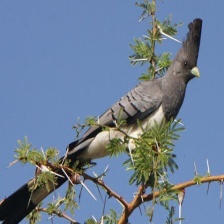
Species: GO AWAY BIRD
Scientific name: CORYTHAIXOIDES CONCOLOR